Severn Beach railway station

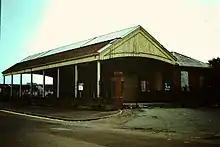
Severn Beach in 1981

The railway reached Severn Beach in 1900, but was at first used only for goods traffic to . A platform was built beside the line at Severn Beach by the Great Western Railway in 1922, and a bay platform added to the west for excursion traffic, with terminating passenger services from Bristol starting on 26 May 1924, subsequently extended to Pilning in a loop back to Bristol via from 9 July 1928. By 1924 a brick concourse had been built perpendicular to the bay platform, providing a ticket office, the station master's office, toilets and a ladies' waiting room. The station master and keeper of the level crossing were also provided with houses, while to the east of the platform were sidings, primarily for stabling of excursion trains.